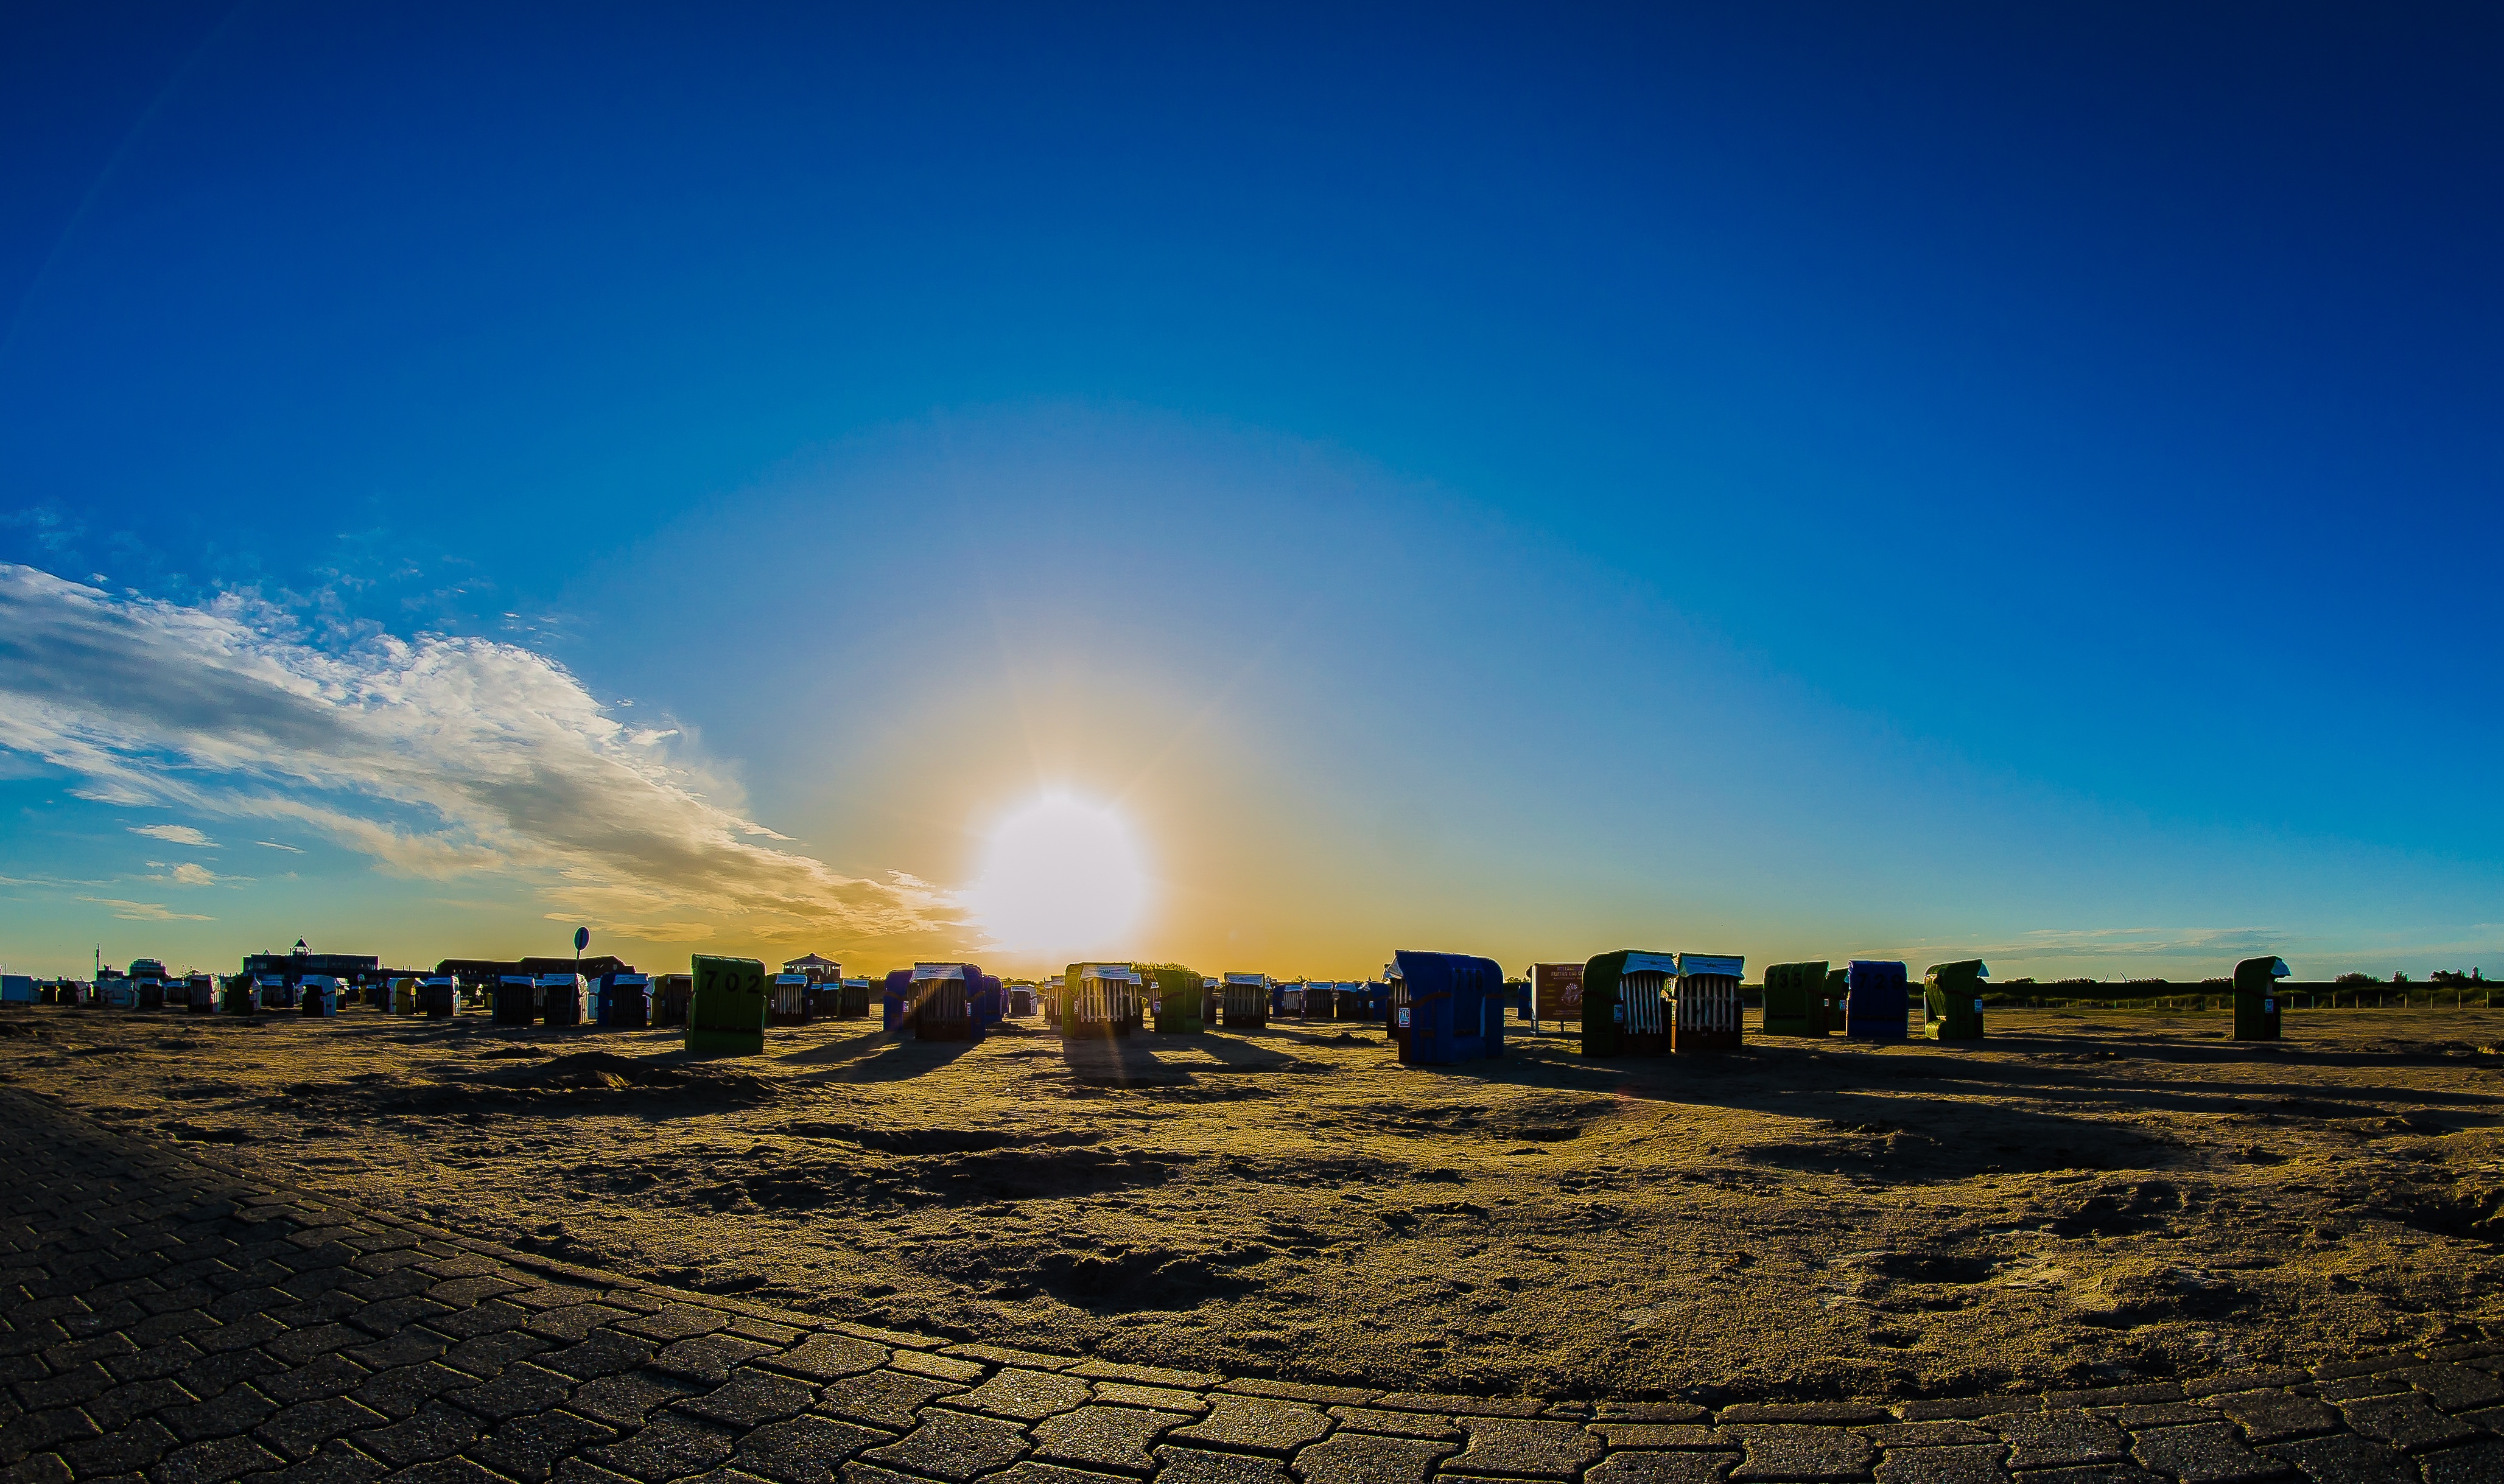
beach, landscape, sea, coast, water, nature, sand, horizon, light, cloud, sky, sun, sunrise, sunset, sunlight, morning, hill, wave, lake, dawn, atmosphere, summer, dusk, environment, evening, relax, scenic, holiday, romantic, rest, sandy, relaxation, holidays, fisheye, mood, silent, north sea, baltic sea, nature conservation, recovery, wellness, clubs, sand beach, by the sea, nature reserve, beautiful beach, rest pause, sylt, dune landscape, meteorological phenomenon, atmospheric phenomenon, atmosphere of earth, computer wallpaper